Marietta Piekenbrock

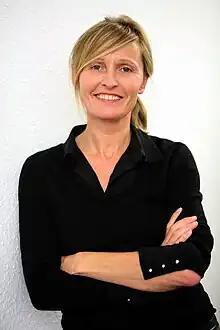
Marietta Piekenbrock

Piekenbrock studied Theatre, Philosophy and Art history in Aix-en-Provence, Munich and Paris with Julia Kristeva